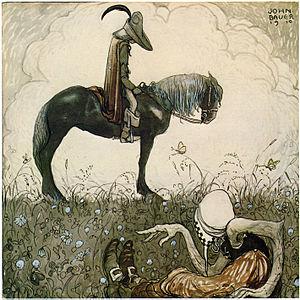
Illustration tirée du conte ""Trollritten"" (La chevauchée magique) d´Anna Wahlenberg, réalisée par John Bauer pour ""Bland tomtar och troll"" (Parmi les gnomes et les trolls), édition 1910.